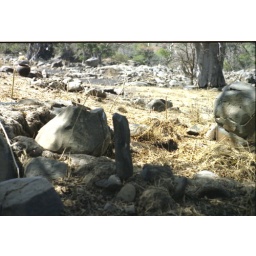
Photo taken January 1, 1982. Stone chair slab in foreground; Large ceramic brewing pot in upper left of picture.